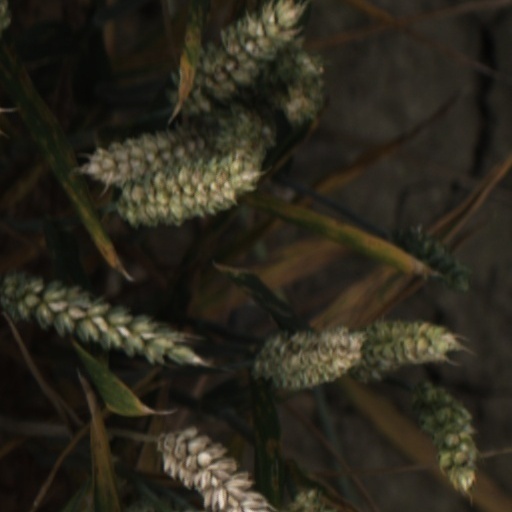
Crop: wheat